Water purification

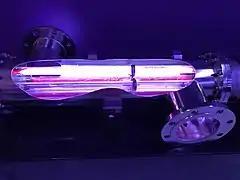
Cutaway model of UV disinfection unit used in water treatment plants

Ultraviolet light (UV) is very effective at inactivating cysts, in low turbidity water. UV light's disinfection effectiveness decreases as turbidity increases, a result of the absorption, scattering, and shadowing caused by the suspended solids. The main disadvantage to the use of UV radiation is that, like ozone treatment, it leaves no residual disinfectant in the water; therefore, it is sometimes necessary to add a residual disinfectant after the primary disinfection process. This is often done through the addition of chloramines, discussed above as a primary disinfectant. When used in this manner, chloramines provide an effective residual disinfectant with very few of the negative effects of chlorination.